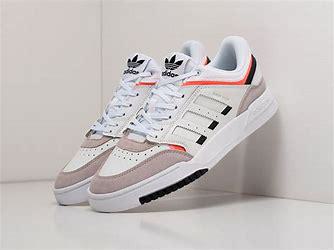
Brand: adidas
Model: Drop Step Skate